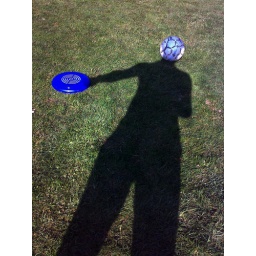
I got grass stains on my knees. The sign of a good day spent in the sun.